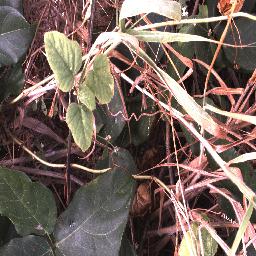
Label: negative